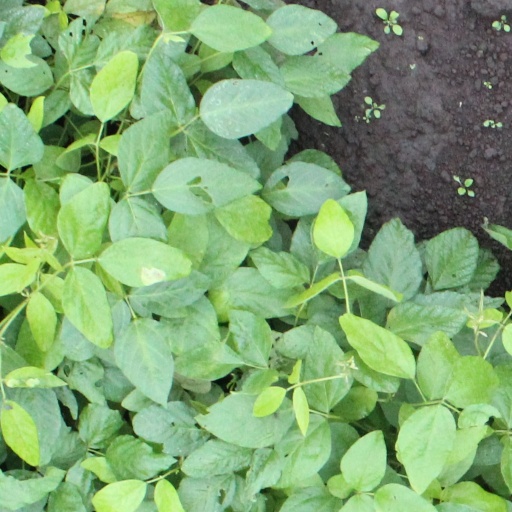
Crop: soybean